Henry Zolinsky

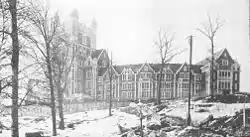
Shepard Hall at City College of New York circa 1907, where Zolinsky studied

Henry Saul Zolinsky was born in 1901. His parents were Nathan Edward Zolinsky and Rosa Gleich. Zolinsky studied at the City College of New York (now often known as "CCNY") in the early 1920s. In early June 1923, Zolinsky interrupted his college studies to sail by ship with friend Meyer Schapiro for Rotterdam and a tour of Europe. In later June, Whittaker Chambers sailed over to Bremerhaven; the three met in Berlin and traveled together.